Spotted handfish

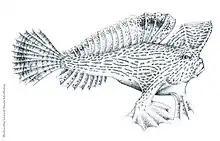
Drawing of the spotted handfish

The spotted handfish ("Brachionichthys hirsutus") is a rare Australian fish in the handfish family, Brachionichthyidae, classified as critically endangered on the IUCN Red List 2020. It has a highly restricted range, being found only in the estuary of Derwent River, Tasmania, and nearby areas, with the main threat to its existence being an invasive species, the Northern Pacific seastar ("Asterias amurensis").